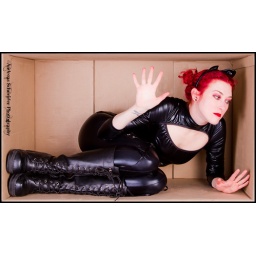
The prettiest black kitty cat in a box